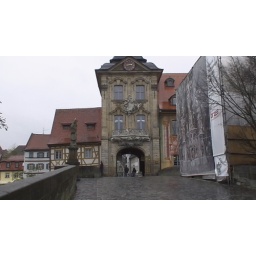
Europe 2005: The old Rathaus (City Hall) on the river bridge in Bamberg, Franconia, Germany